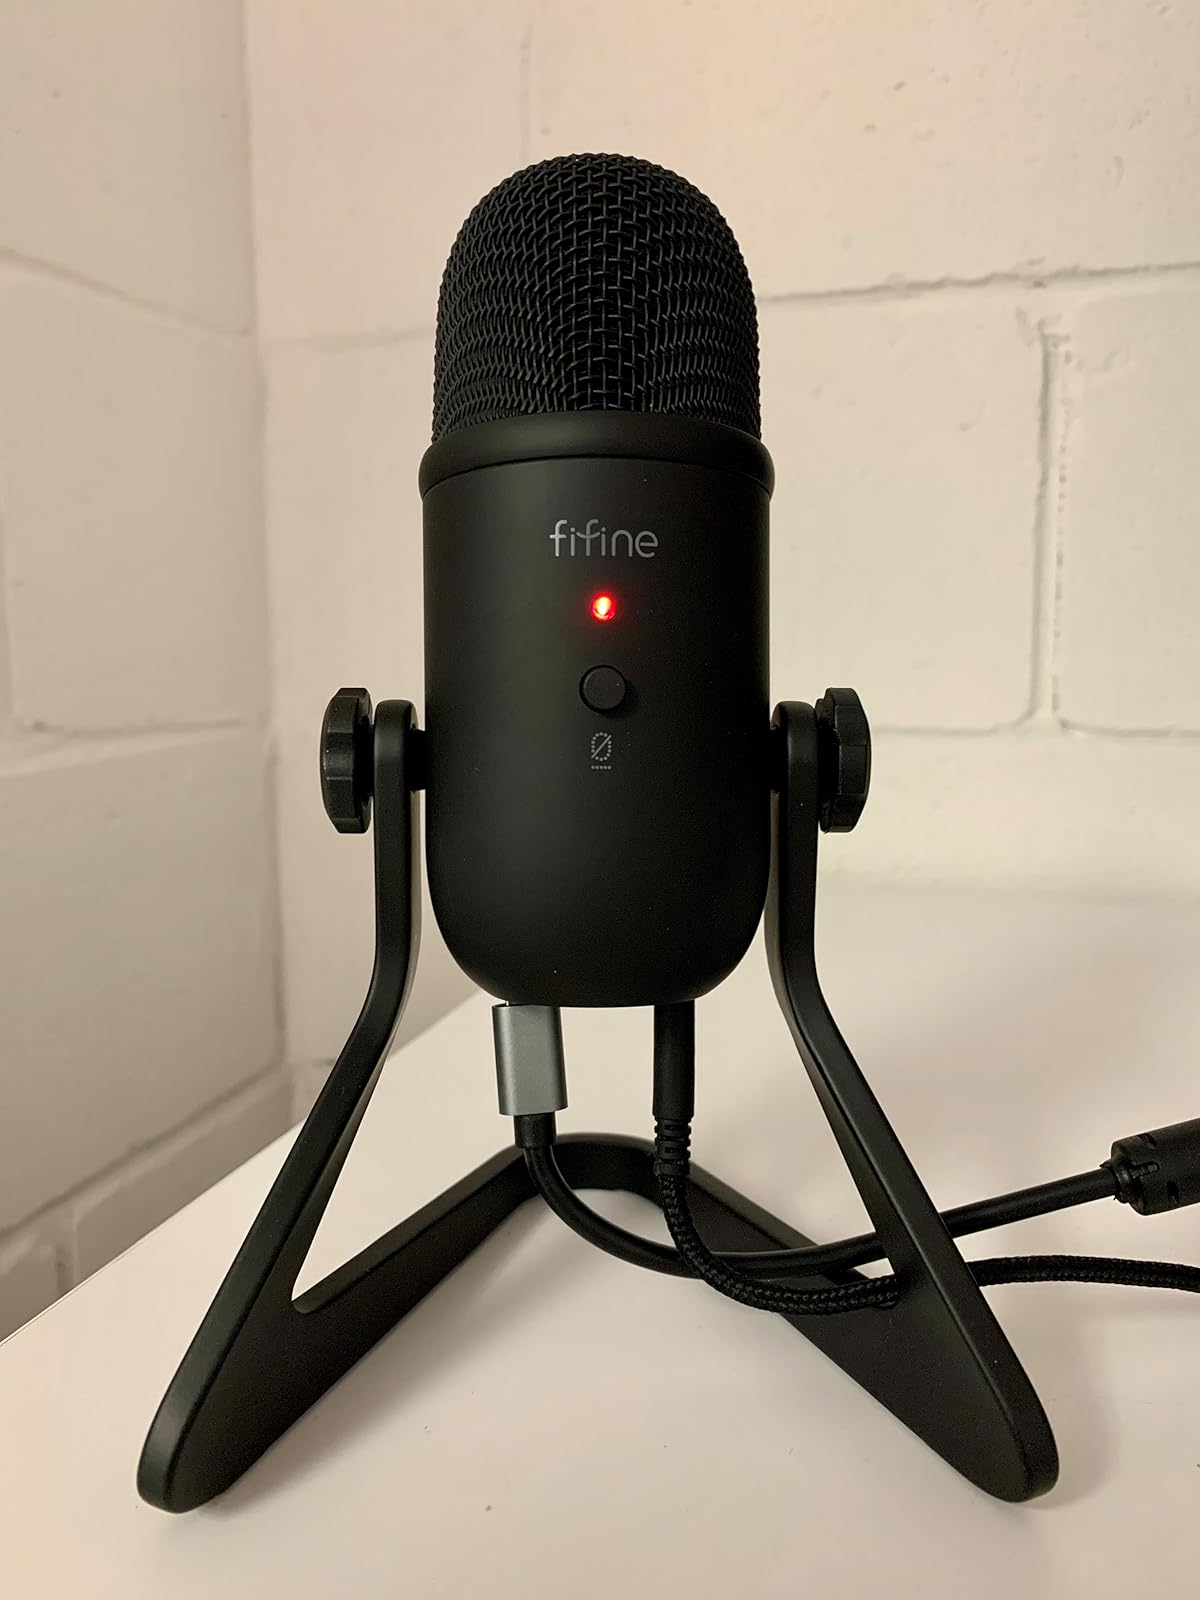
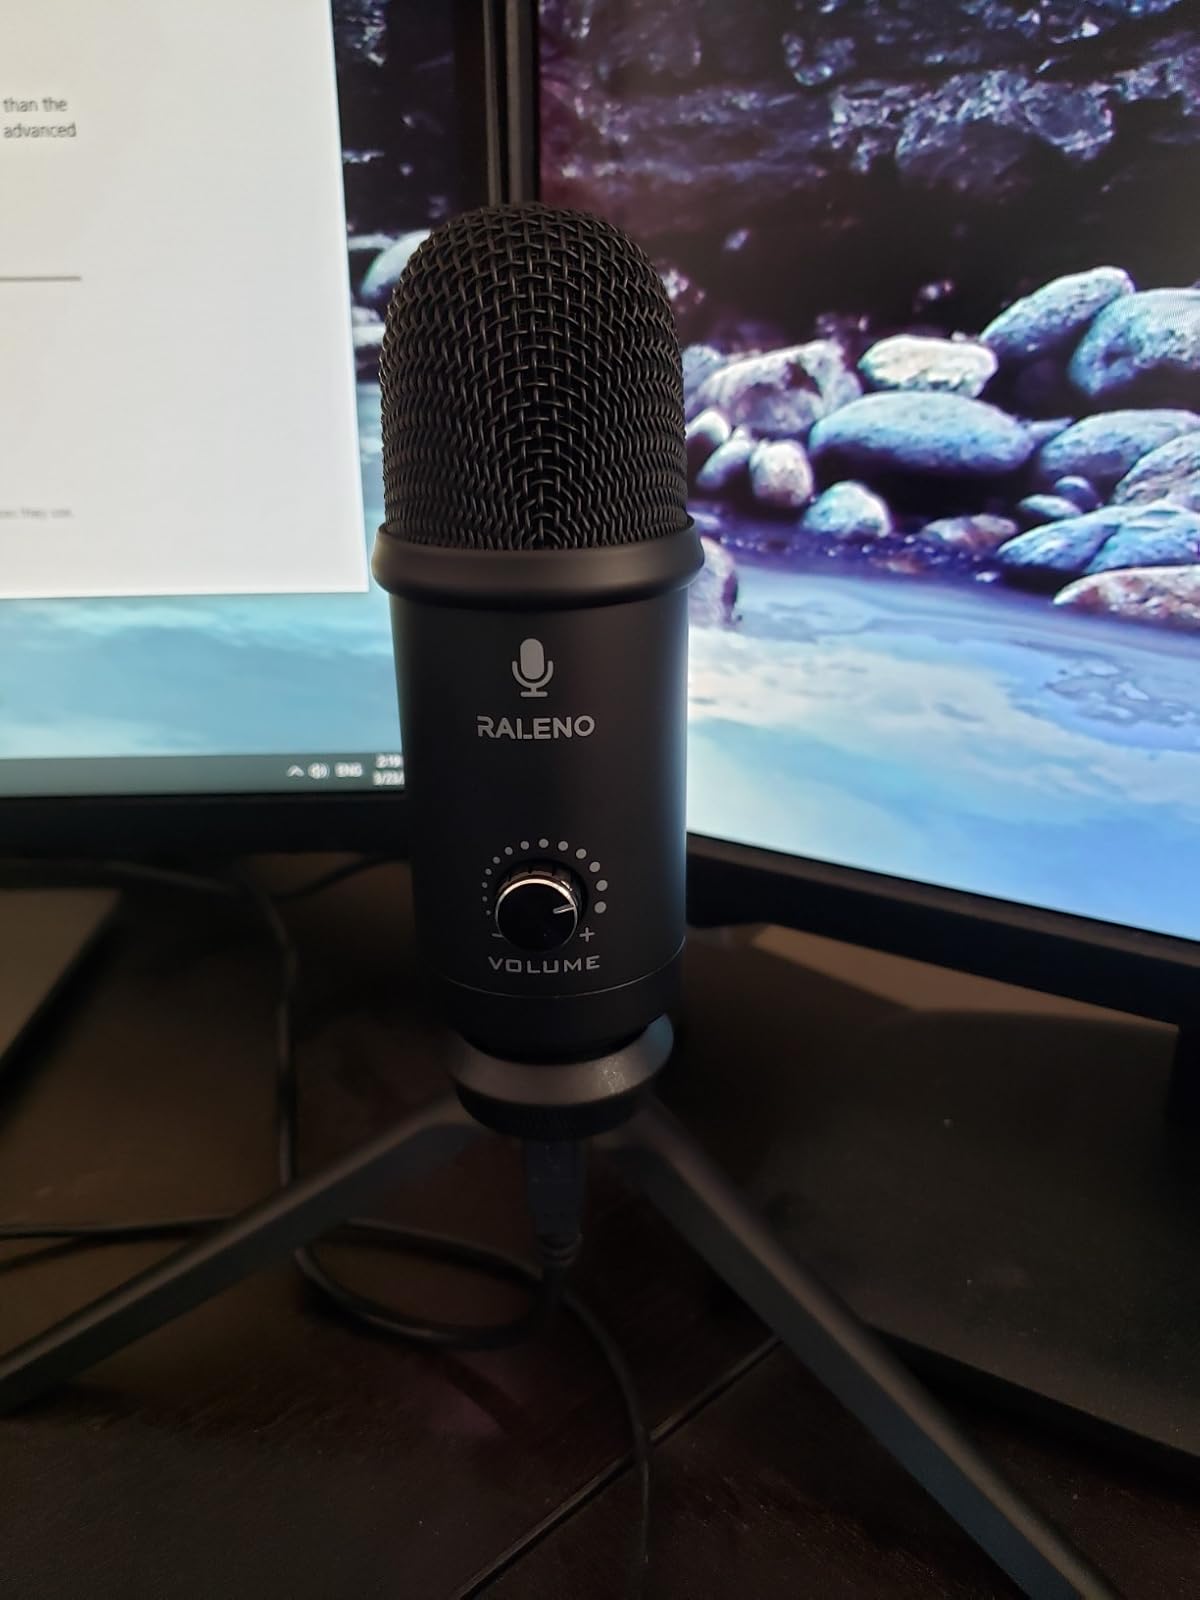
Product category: microphone
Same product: no